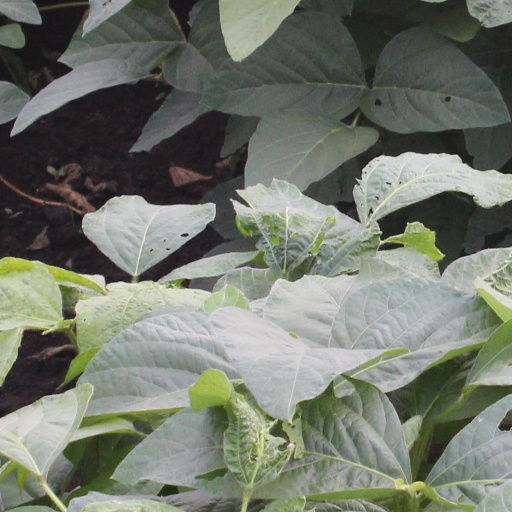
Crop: soybean